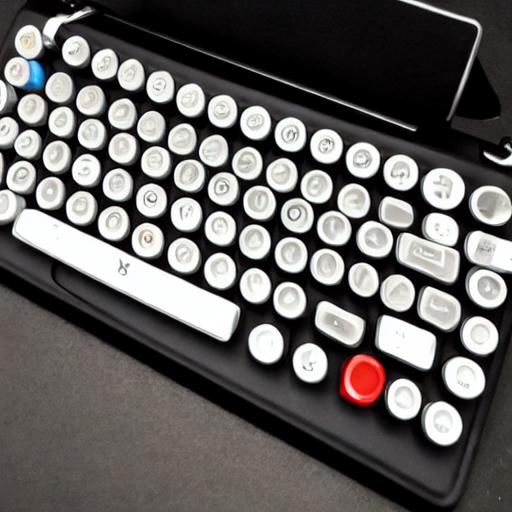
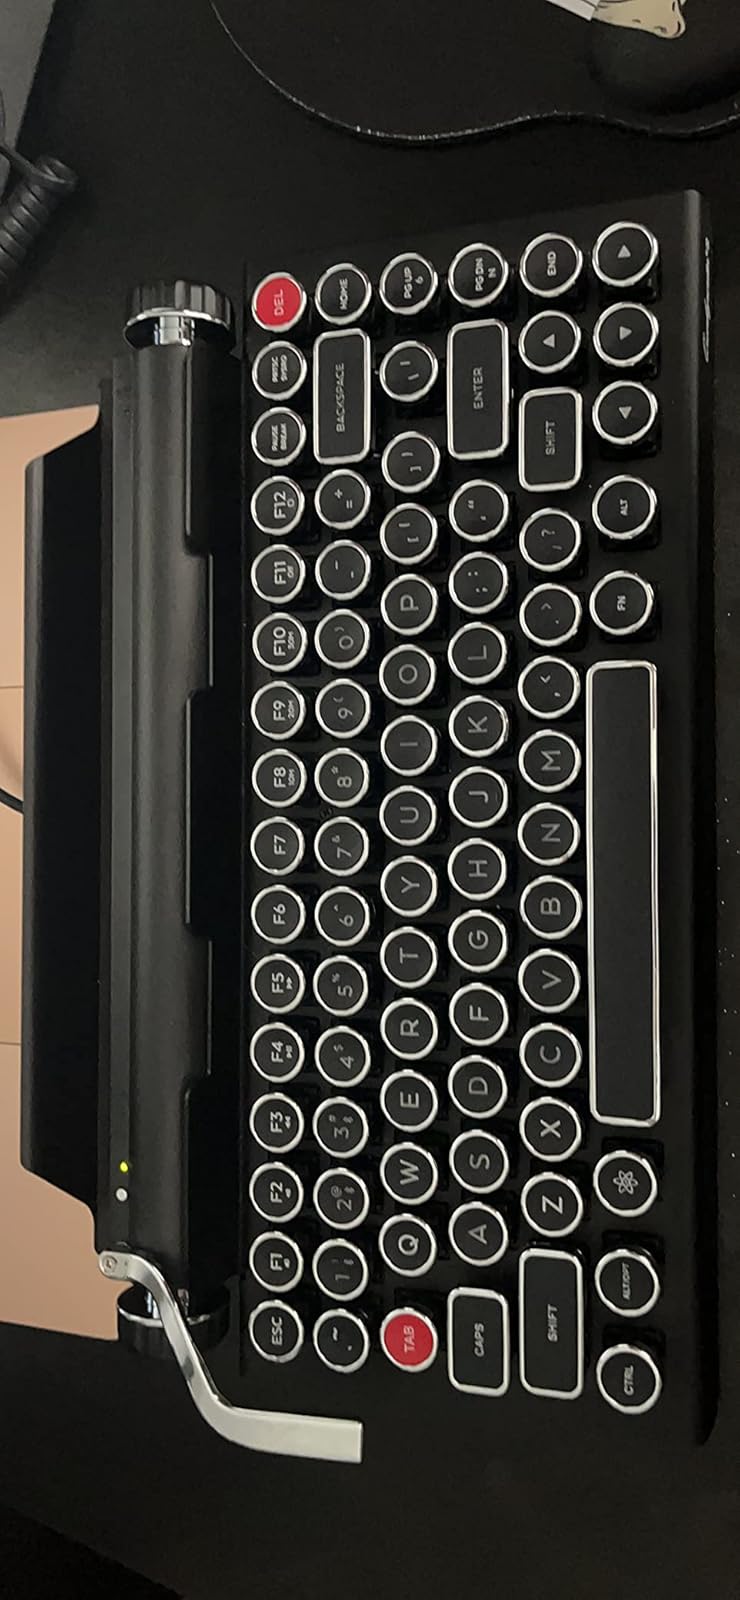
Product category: keyboard
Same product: no